Zen

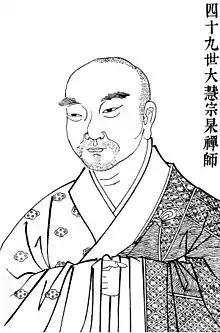
Dahui introduced the method of "kan huatou", or "inspecting the critical phrase", of a kōan story. This method was called the "Chan of kōan introspection" ("Kanhua Chan").

Besides the two major families or traditions of Zen, there are several smaller schools. These include: